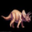
Label: dinosaur